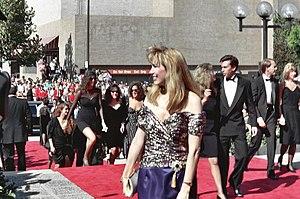
Leeza Gibbons est une actrice et productrice américaine née le 26 mars 1957 à Hartsville, Caroline du Sud.